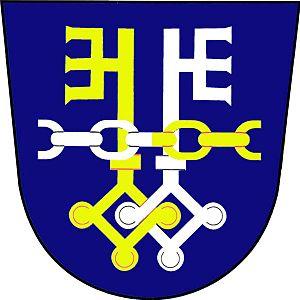
Krahulov est une commune du district de Třebíč, dans la région de Vysočina, en République tchèque. Sa population s'élevait à 288 habitants en 2019.